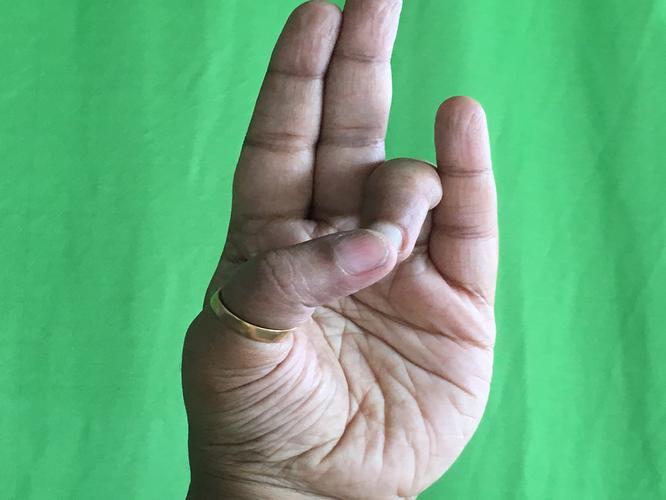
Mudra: Mayura
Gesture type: single_hand